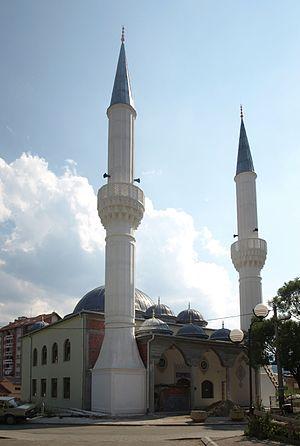
Cet article présente la liste de mosquées du Monténégro.